Memphis Central Station

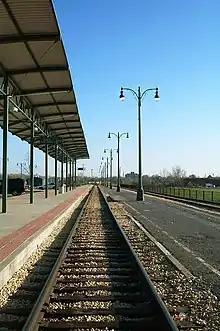
Today the station has just a single platform

Like other large stations across America, the rapid decline of the passenger train network after World War II made Memphis Central Station an aging, nearly deserted monument to an earlier era. Rock Island passenger train service to Memphis ended in November 1967, and Frisco train service ended a month later, leaving Illinois Central as the sole occupant of the station. With the permanent closure of Union Station in 1968, Central Station became the sole intercity station in Memphis.